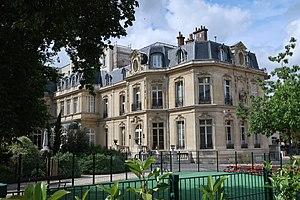
École et collège Dupanloup, avenue Robert-Schuman à Boulogne-Billancourt (Hauts-de-Seine).
Au sein de l'Académie de Versailles, Boulogne-Billancourt fait partie, avec Issy-les-Moulineaux, Saint-Cloud, Sèvres, Garches, Vaucresson, Marnes-la-Coquette, Ville-d'Avray et Chaville du bassin d'éducation de Boulogne-Billancourt.